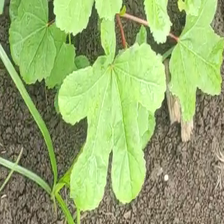
Weed species: Little_Mallow(Malva parviflora)